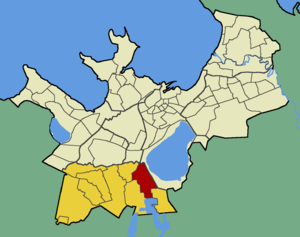
Liiva est un quartier du district de Nõmme à Tallinn en Estonie.